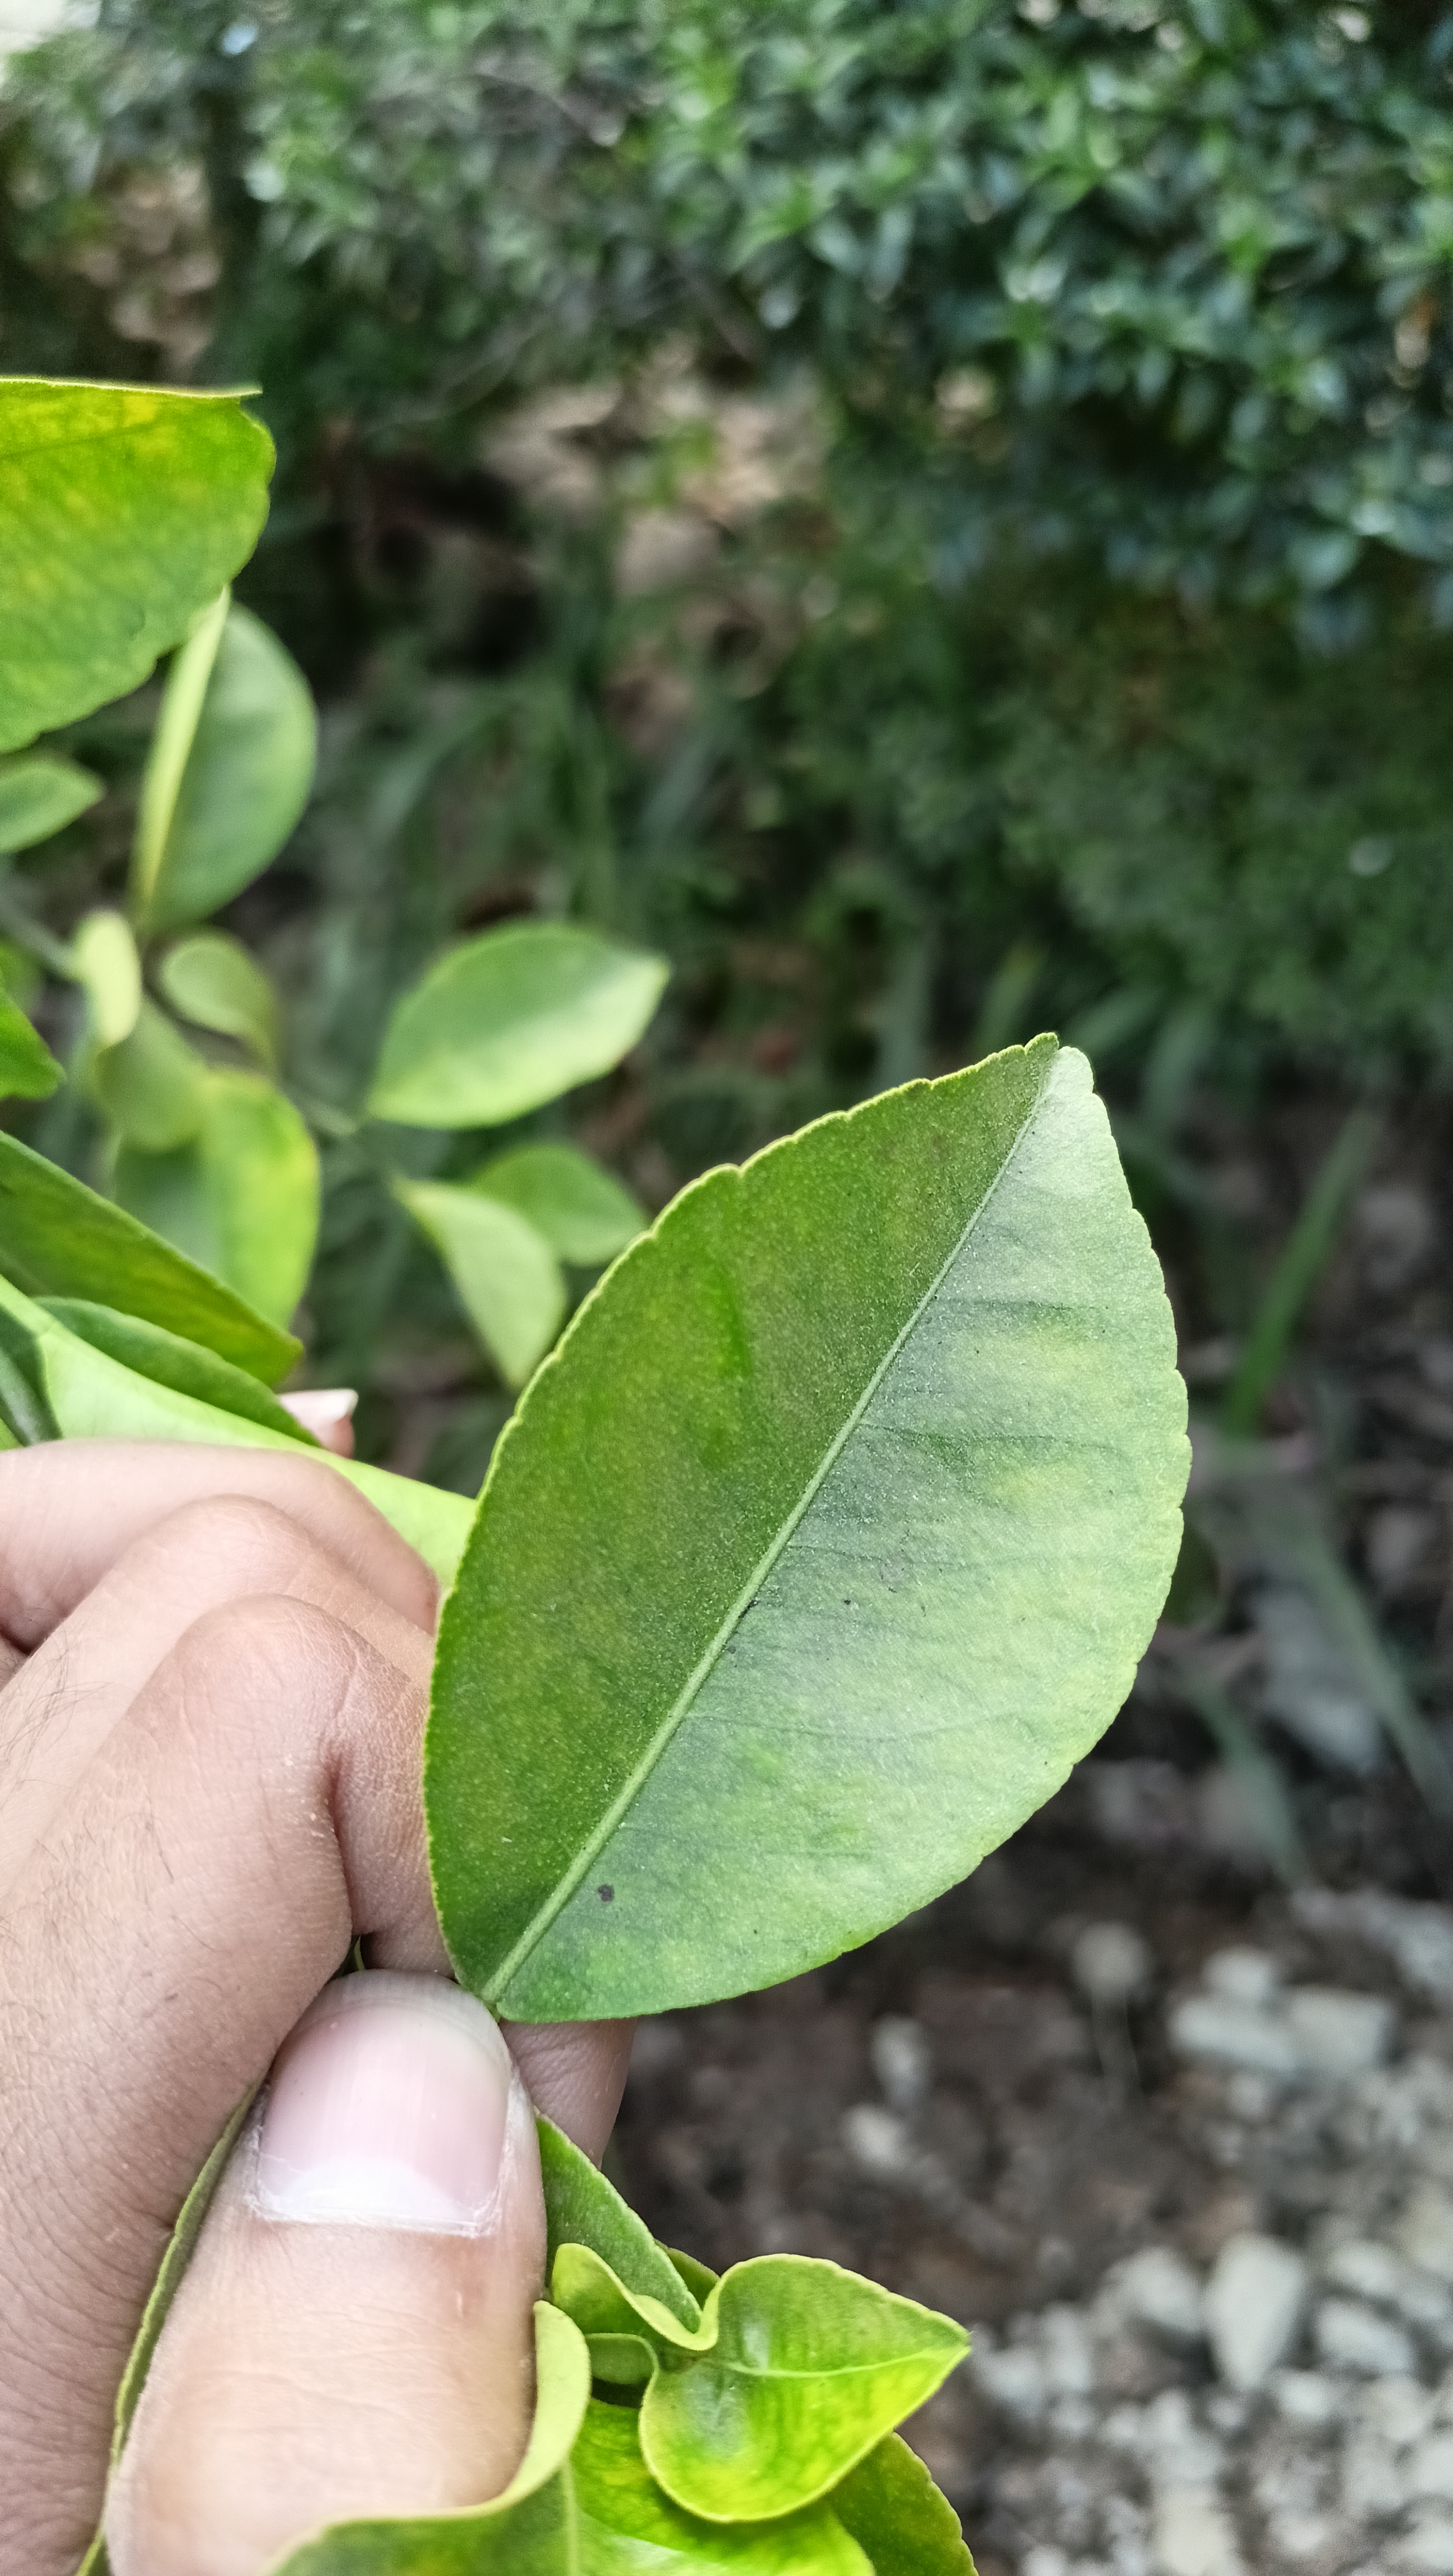
Mandarin leaf variety: China Mishti